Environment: lab
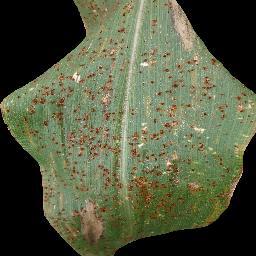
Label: common_rust